Eidsivating

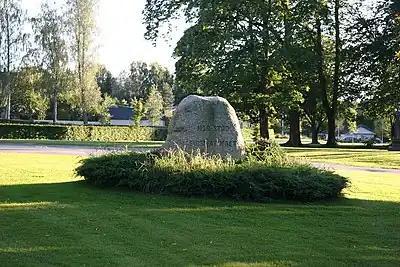
Memorial stone marking the site of the historic Eidsivating at Eidsvoll

Eidsivating was one of the four ancient popular assemblies or things (") of medieval Norway. Historically, it was the site of court and assembly for the eastern parts of Norway, and was located at Eidsvoll.